Tsogo Sun

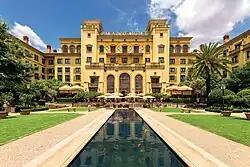
Palazzo Hotel Montecasino, Fourways Johannesburg

The group was established in 1969, when hotelier Sol Kerzner founded the chain of Southern Sun Hotels in partnership with South African Breweries.